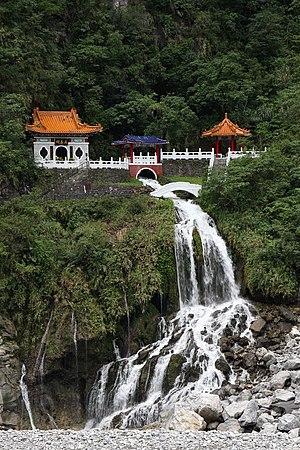
Le temple de Chang Chun dans le parc national de Taroko, à Taïwan."